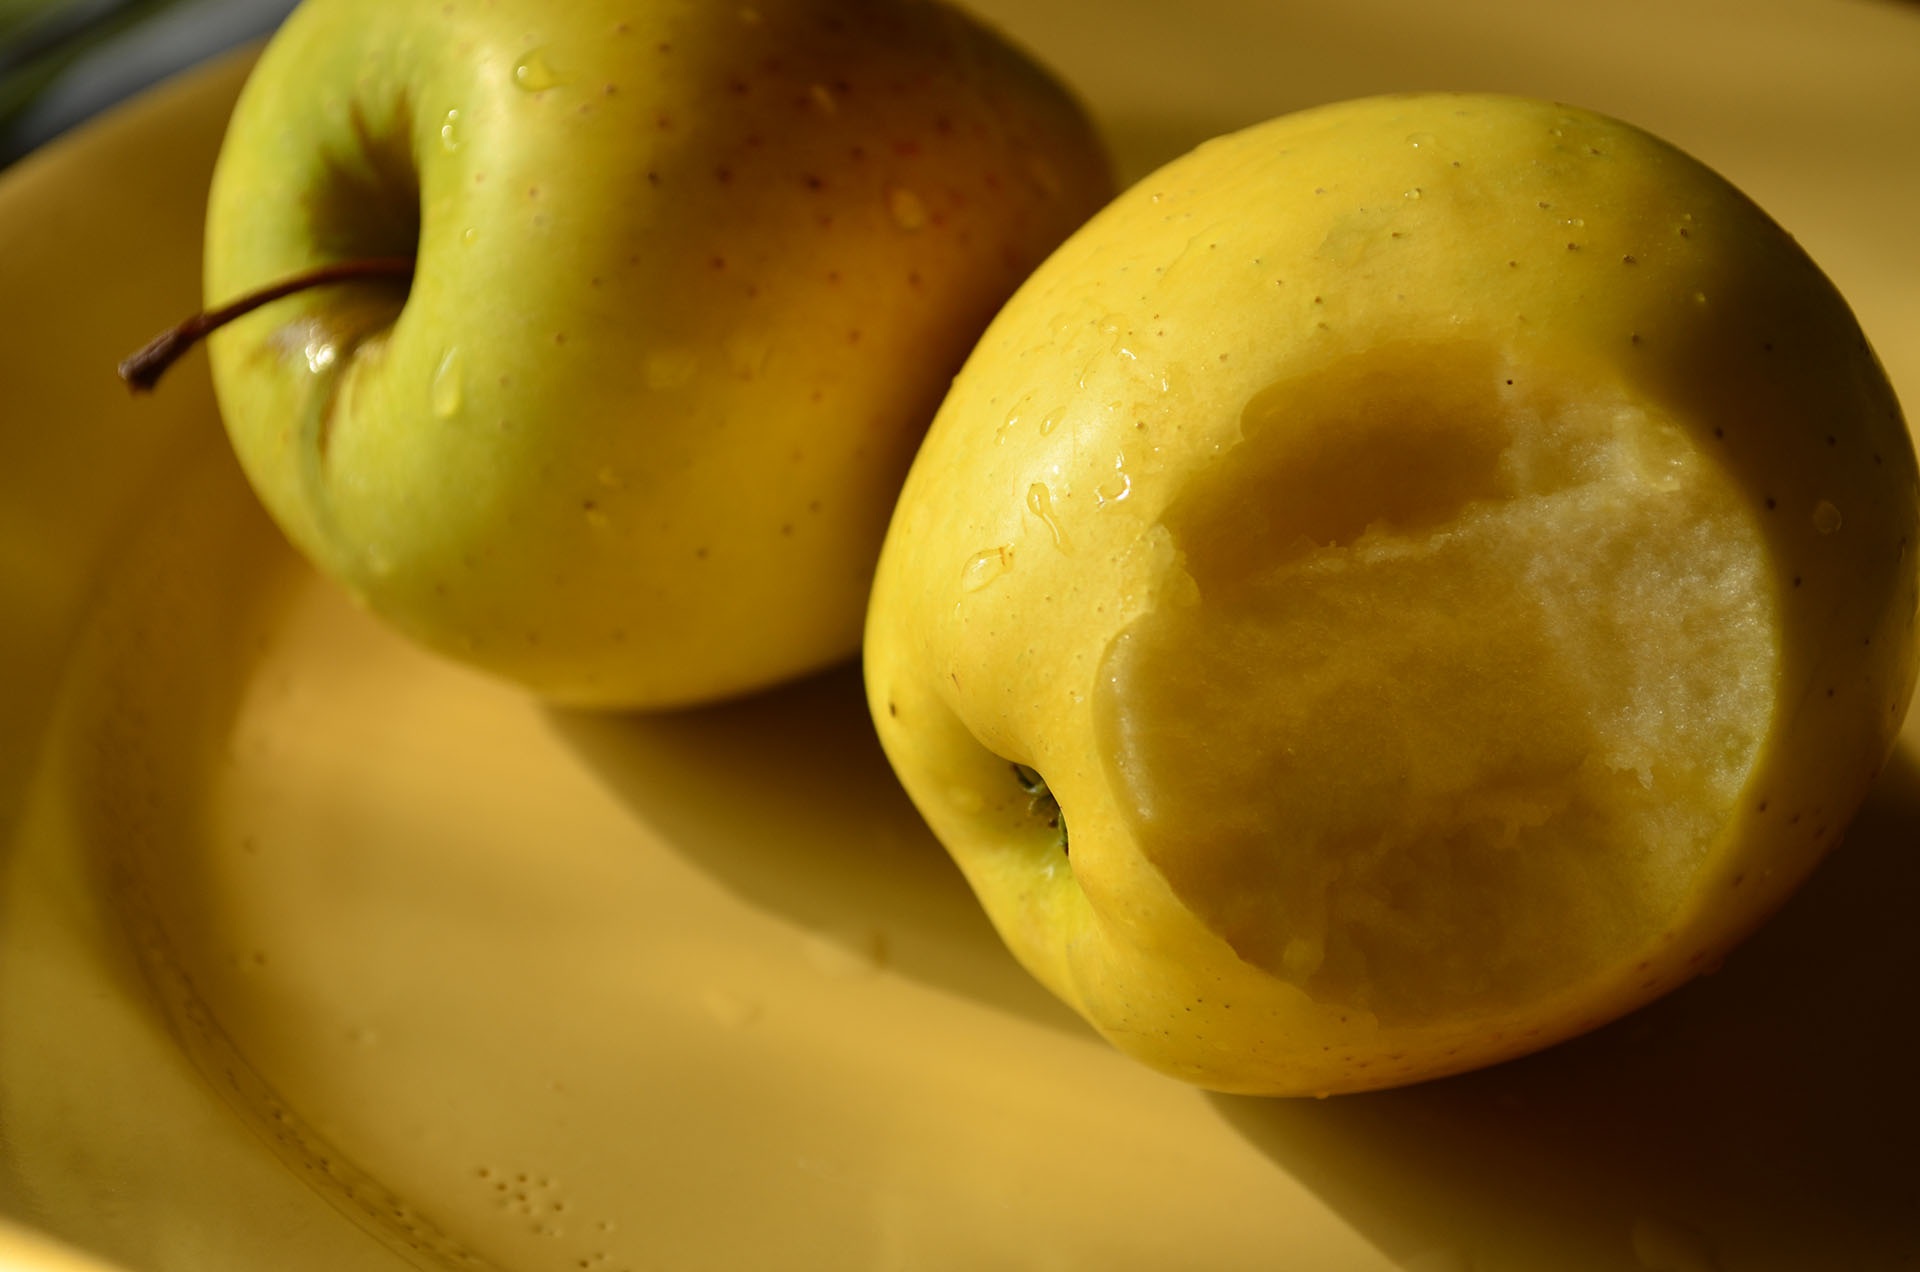
apple, plant, fruit, summer, food, produce, plate, yellow, juicy, dessert, delicious, fruit tree, quince, krupnyj plan, flowering plant, land plant